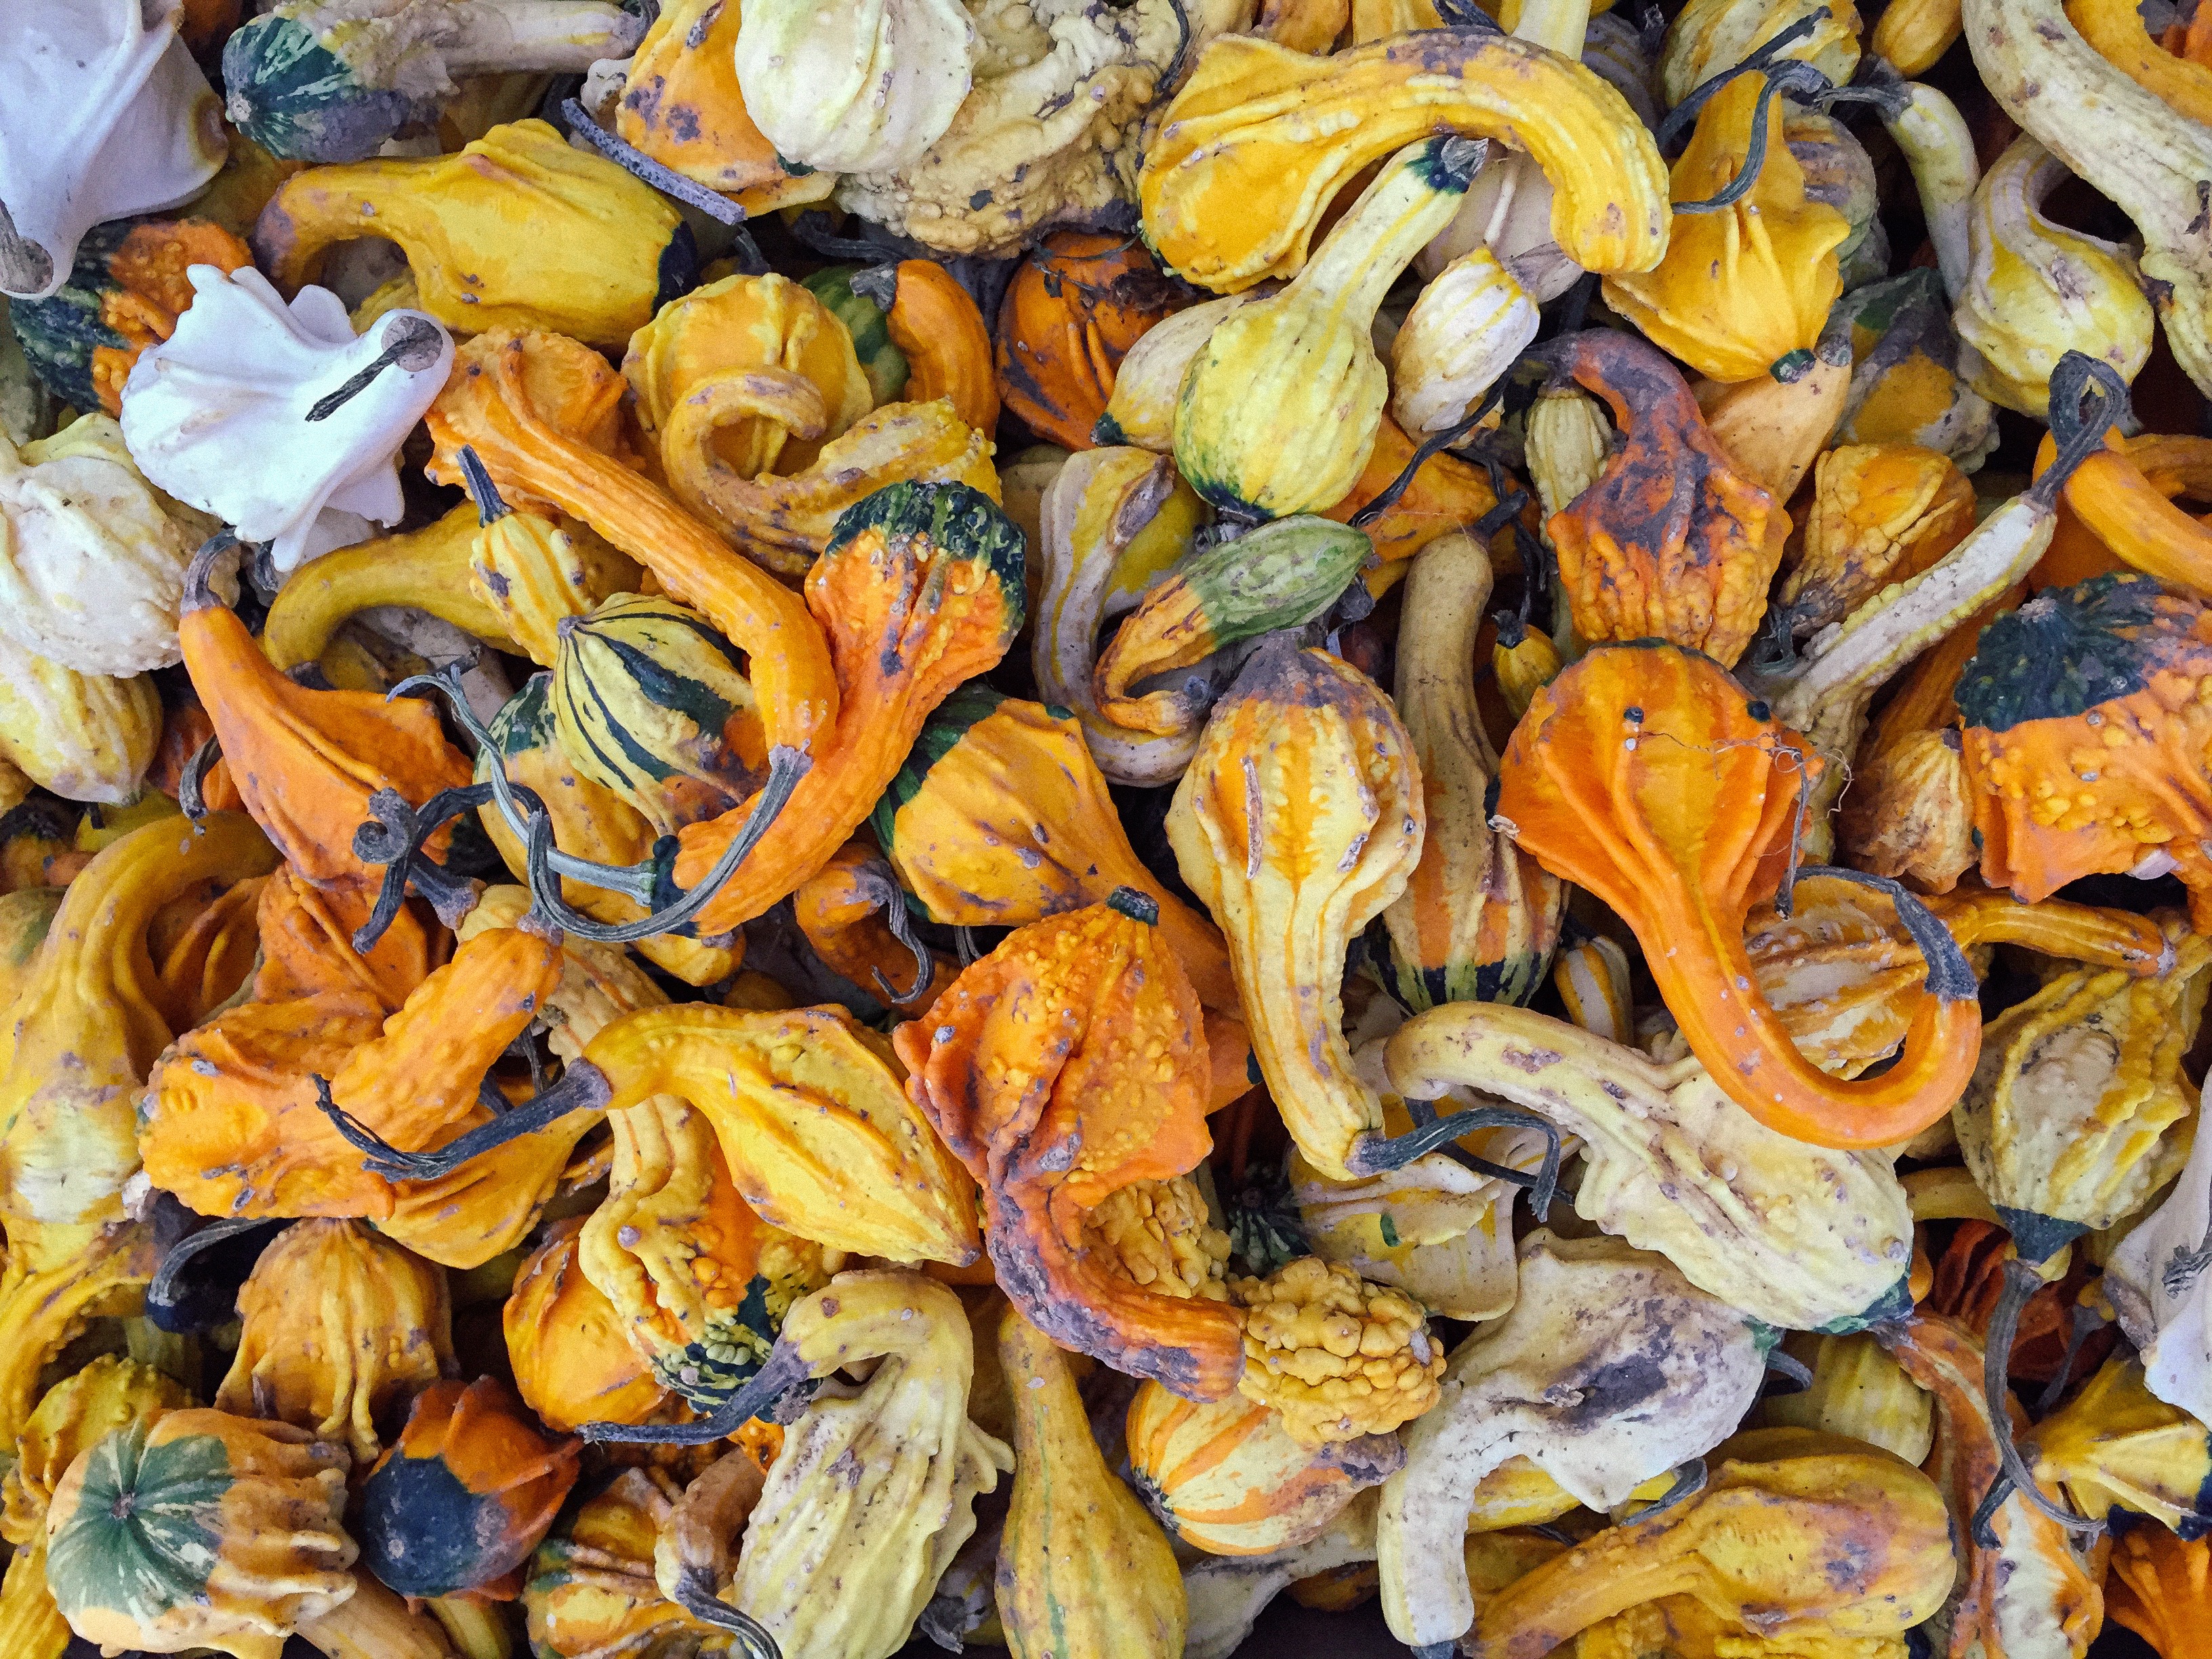
leaf, flower, dish, food, produce, autumn, cuisine, mussel, medicinal mushroom